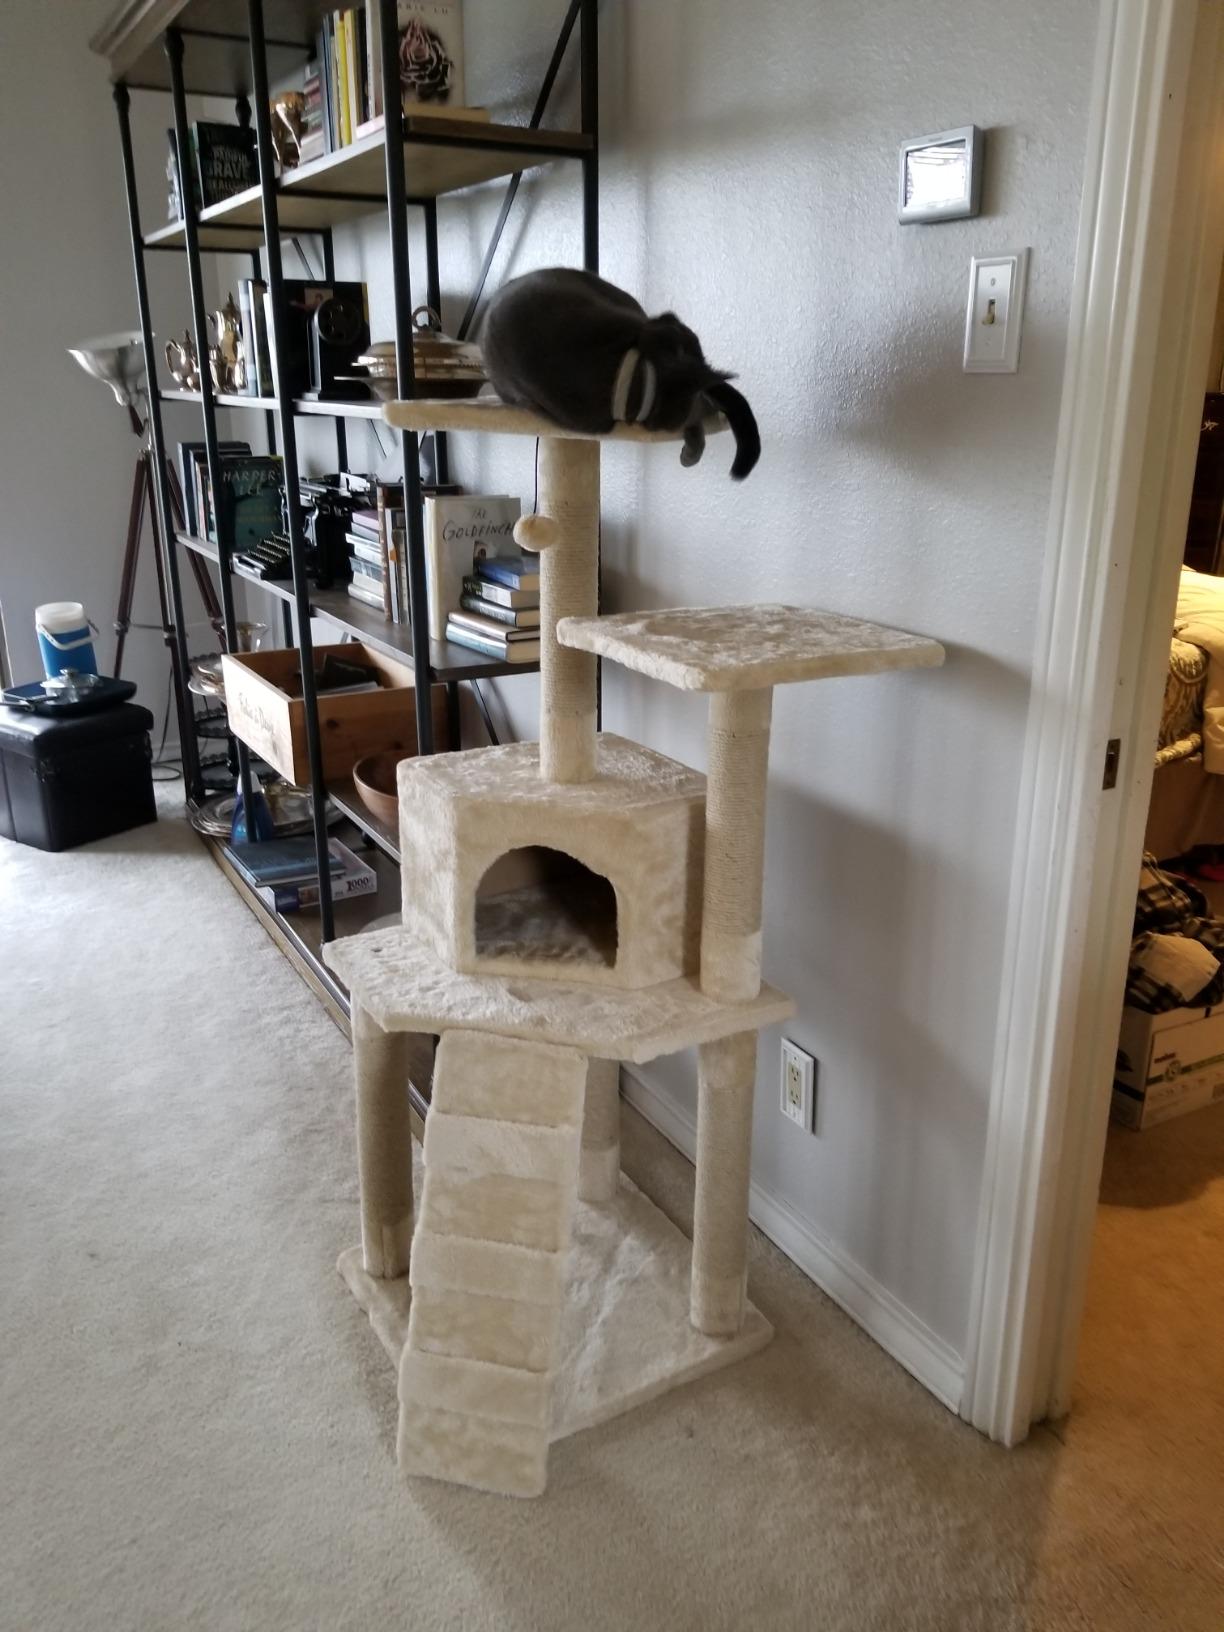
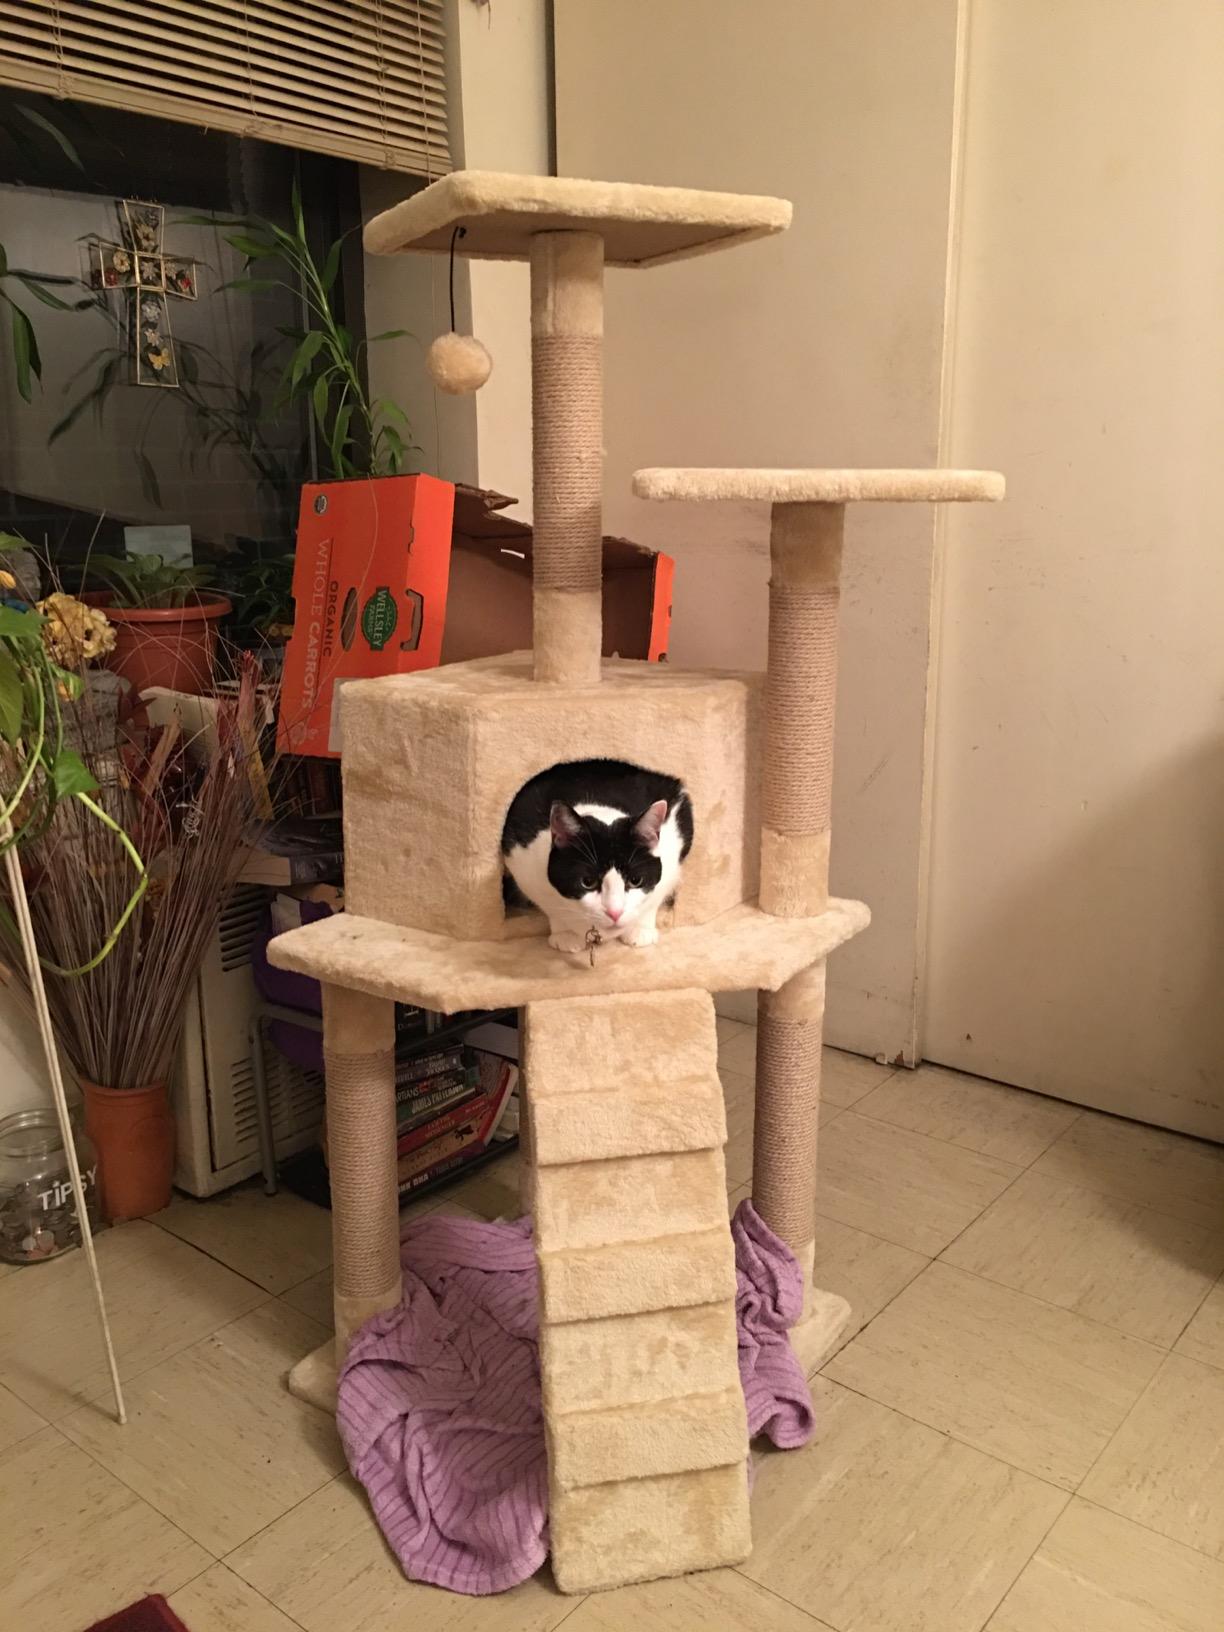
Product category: items_cat tree
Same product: yes